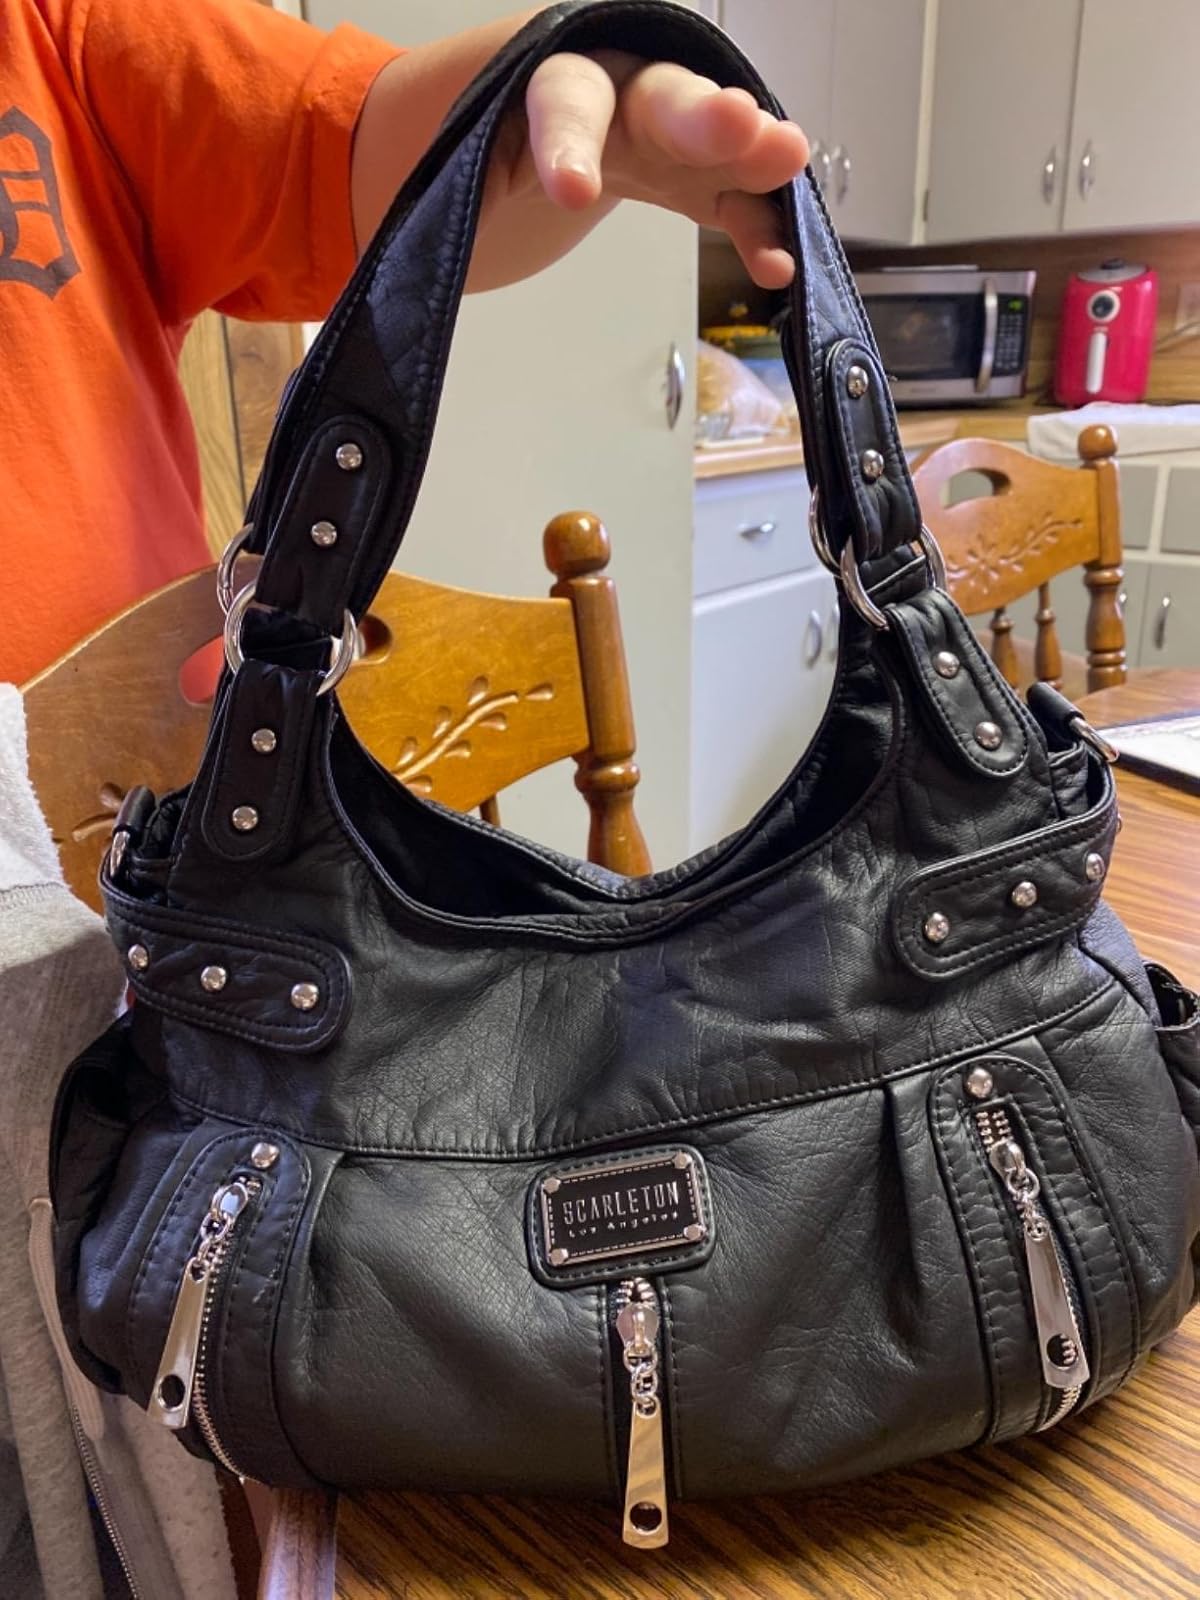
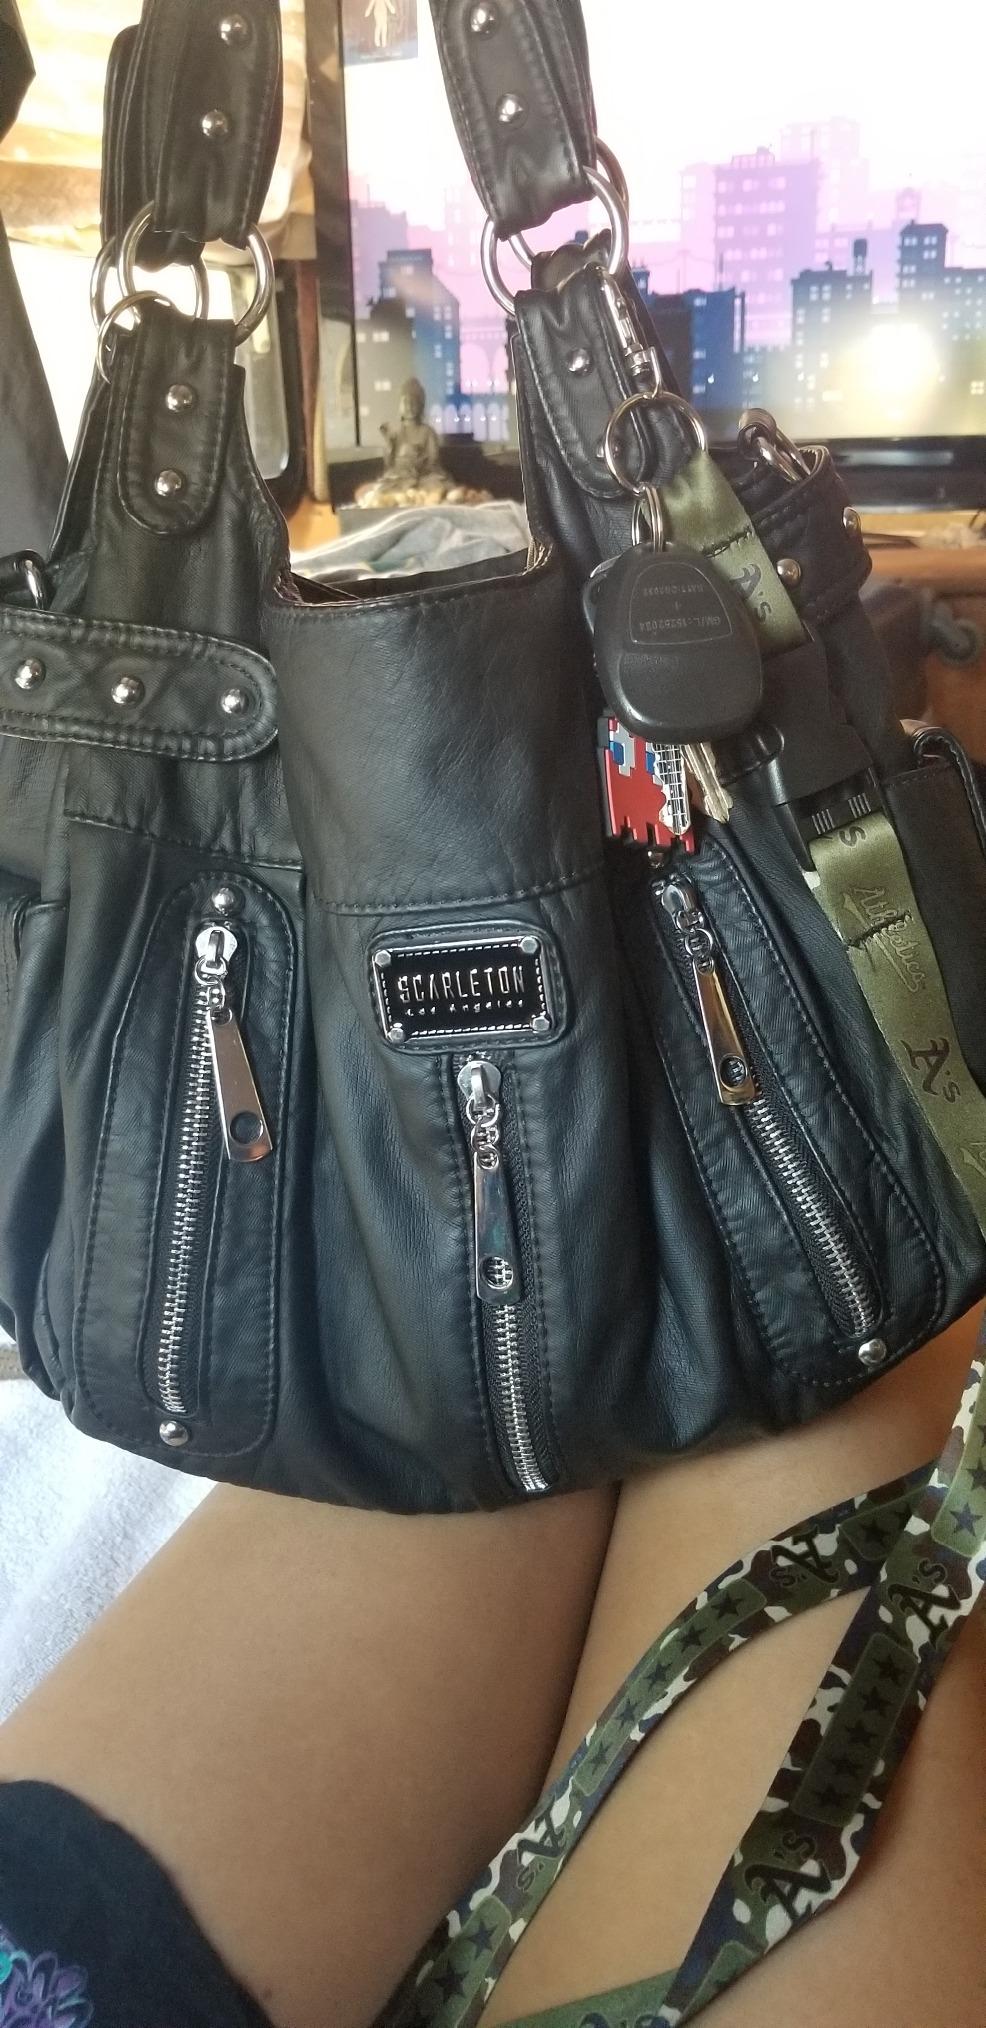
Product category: accessories_handbag
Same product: yes